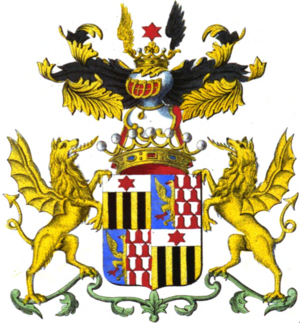
Armoiries de la famille van den Branden - attention, le vairé n'est pas bon, il est de gueules et argent alors qu'il devrait être d'argent et de gueules